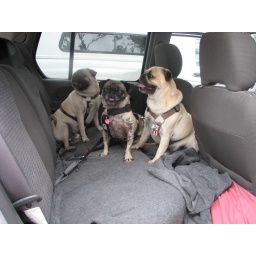
Benjamin, Henry &amp;amp; Luna in the car getting ready to make the trip home